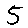
Label: 5